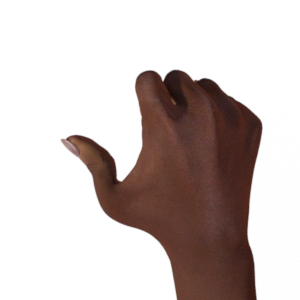
Label: rock